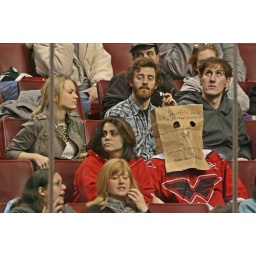
Wings fan paper bag over head